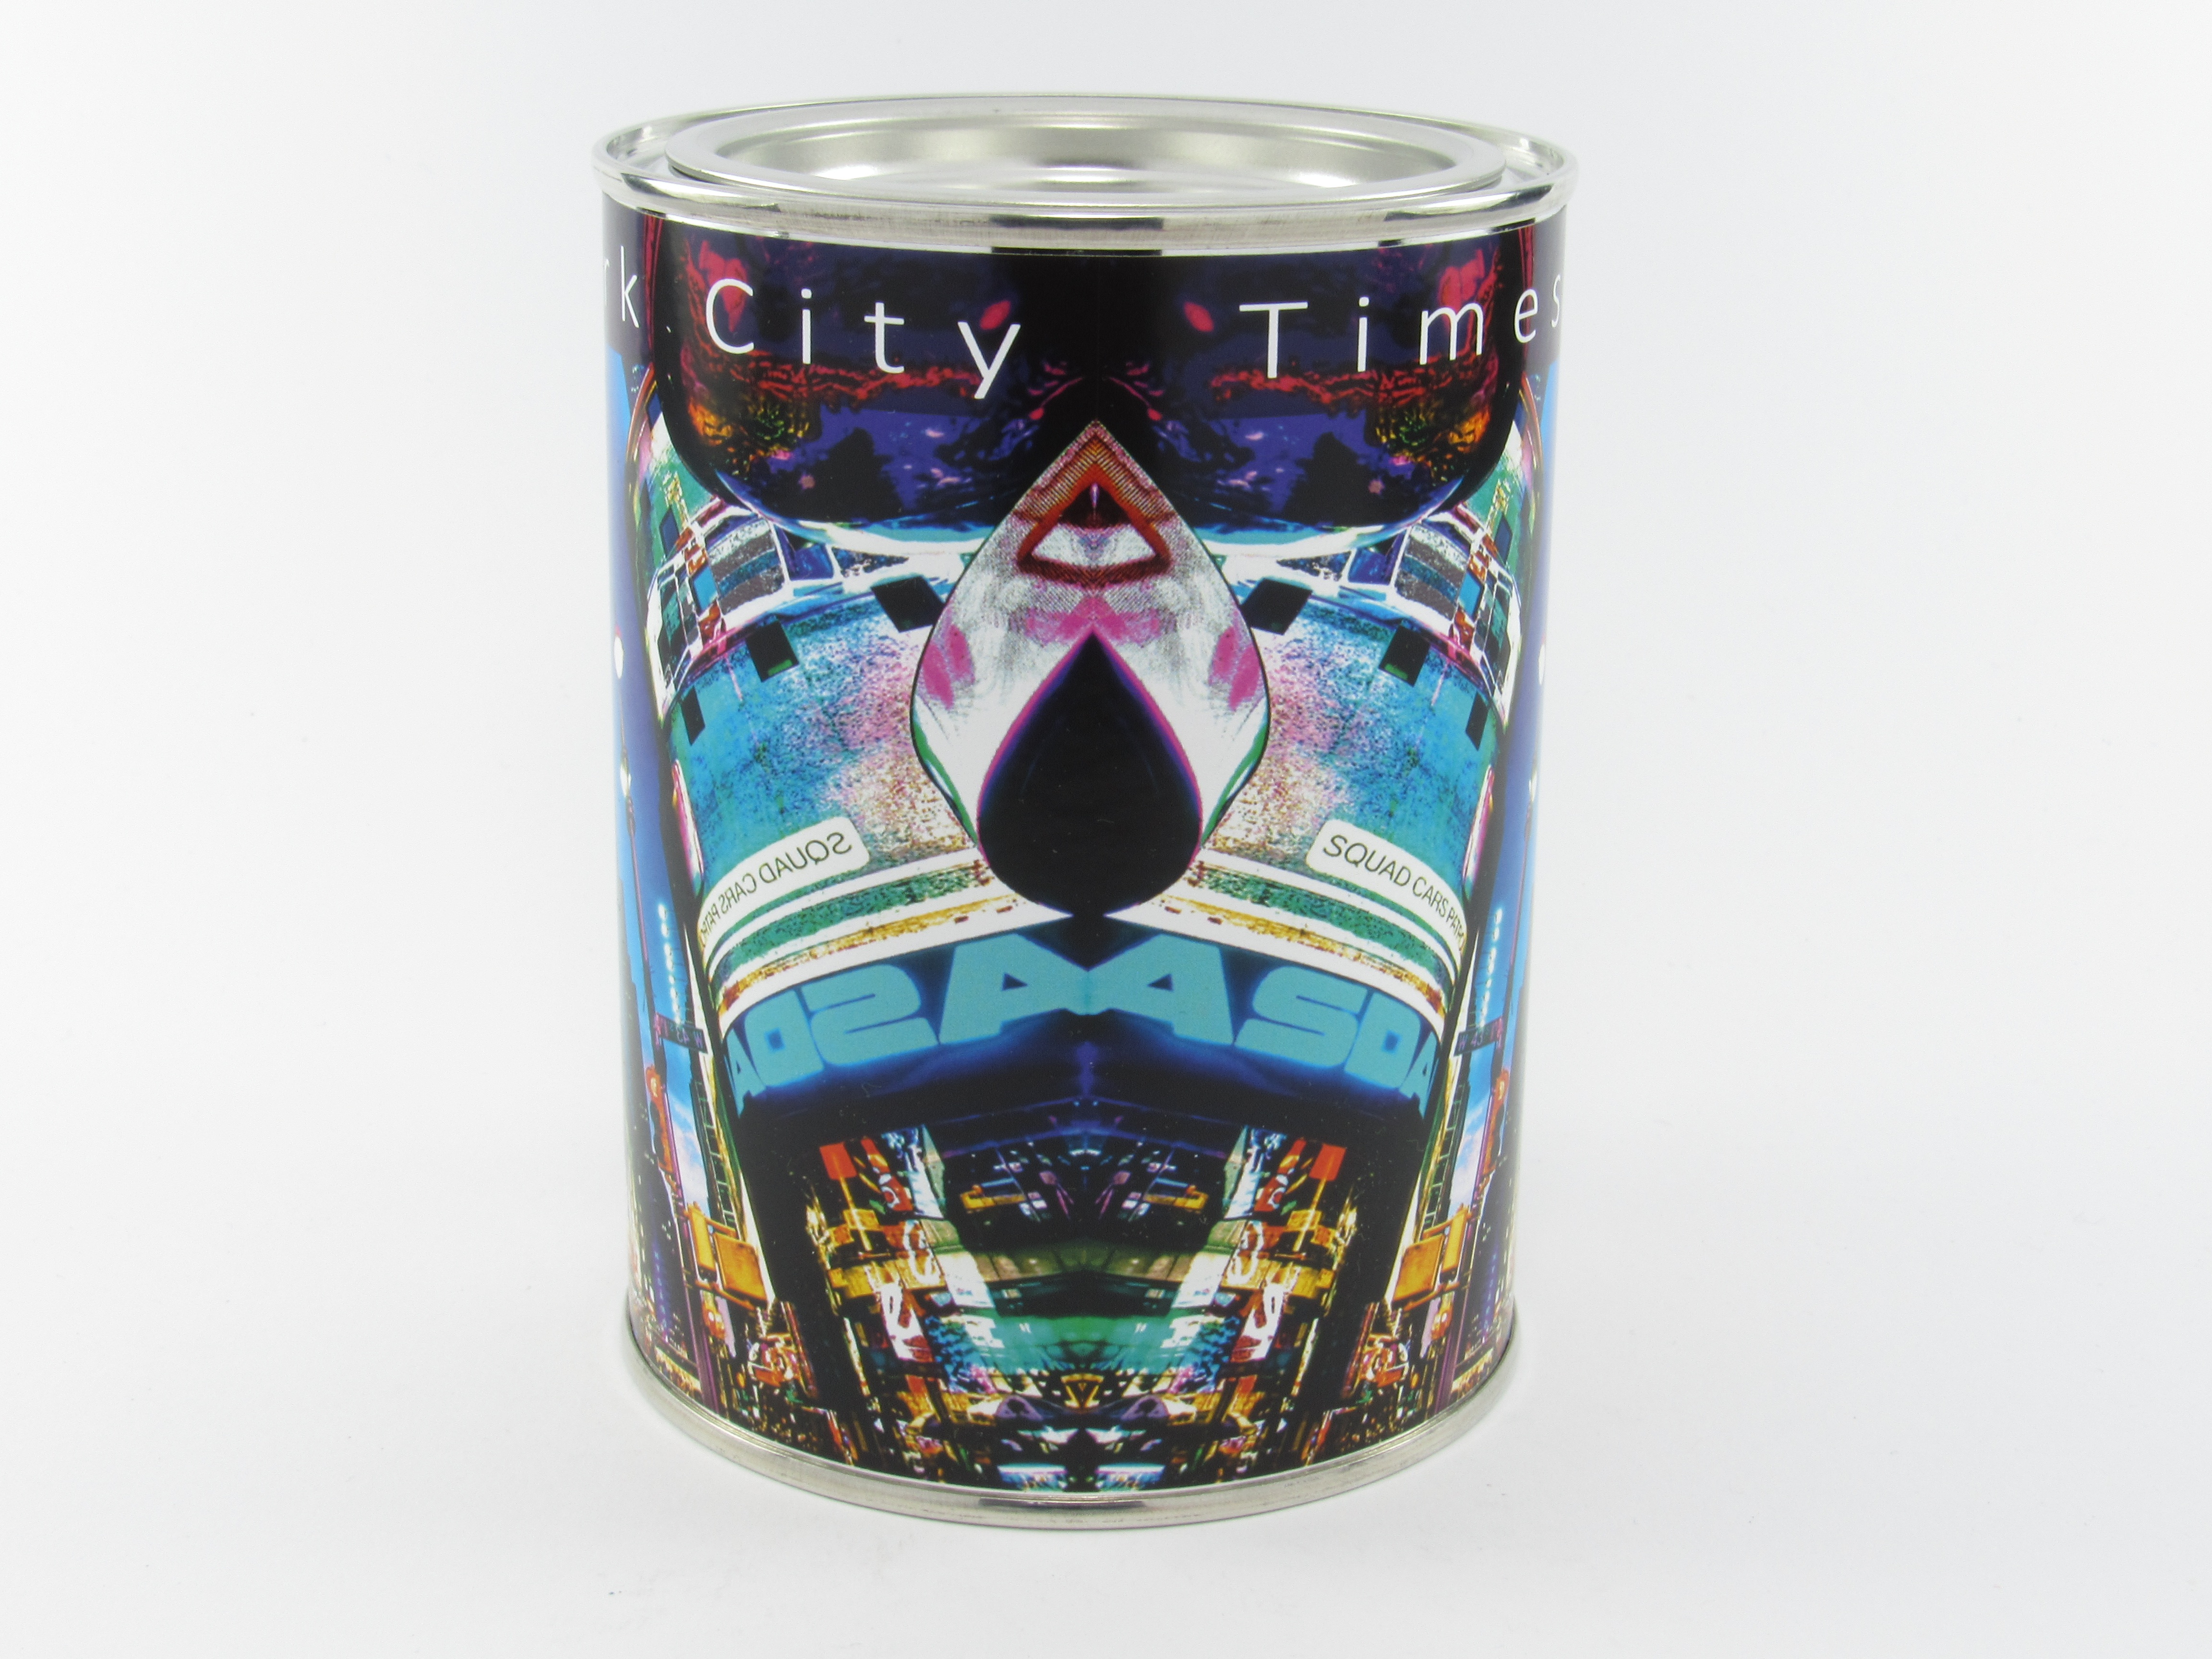
white, air, glass, new york, gift, orange, store, green, red, color, metal, usa, america, colorful, yellow, paper, mug, lighting, sheet, background, silver, container, glance, tin, tin can, kado, funny gift, drinkware